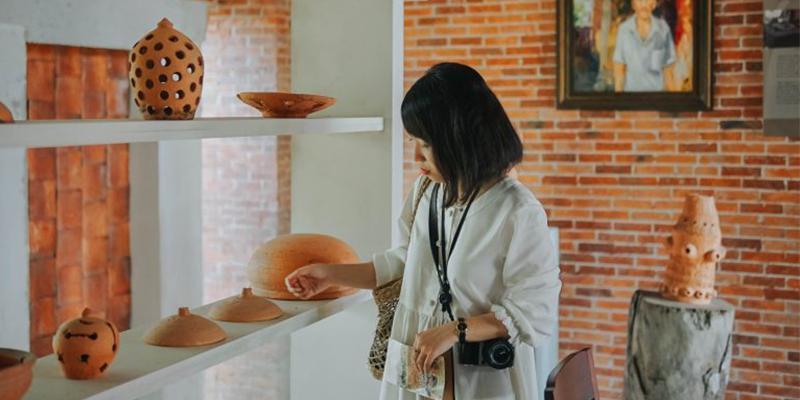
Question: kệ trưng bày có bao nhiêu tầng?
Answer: kệ trưng bày có hai tầng